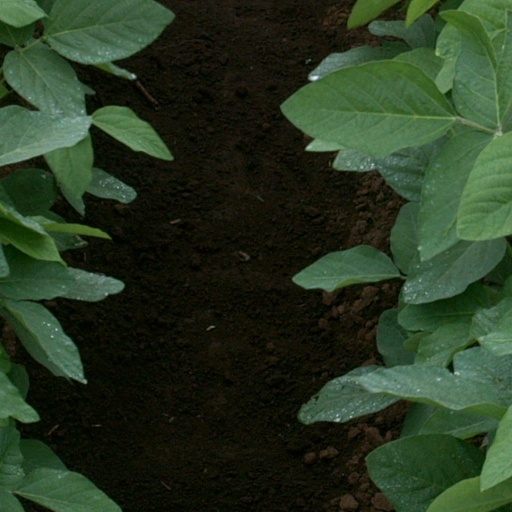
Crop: soybean